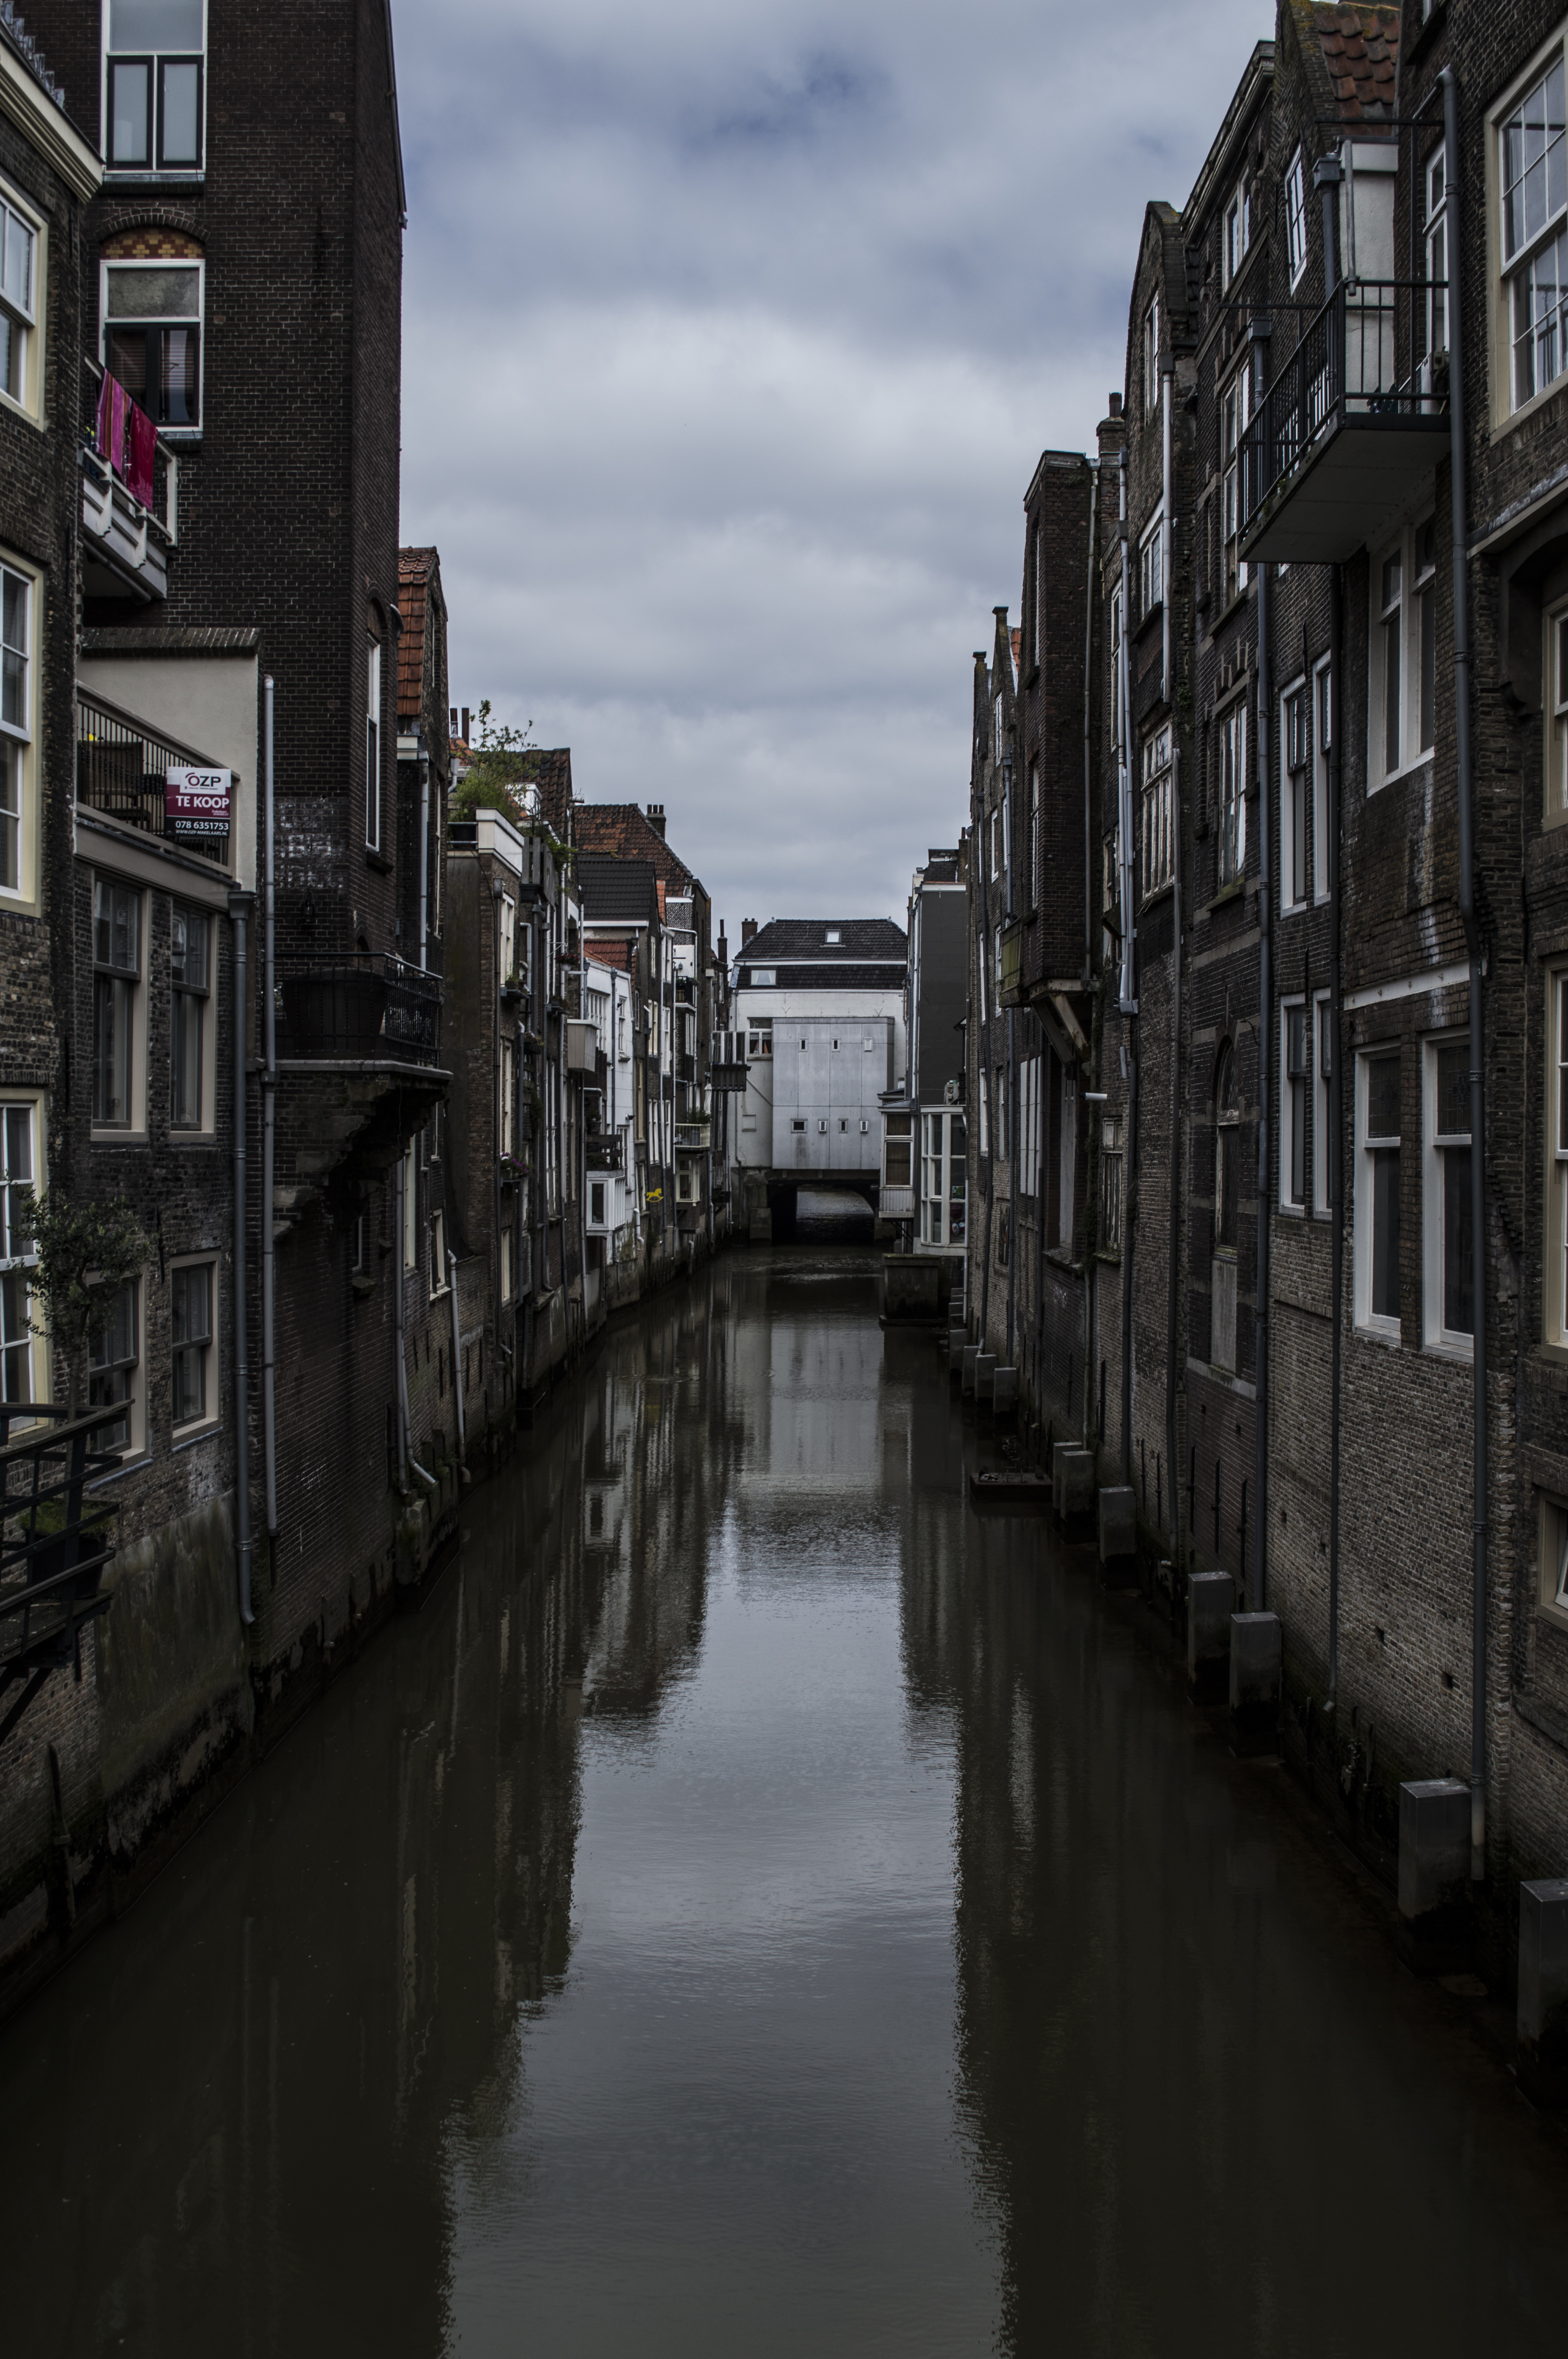
water, outdoor, architecture, town, building, urban, river, canal, cityscape, evening, reflection, nikon, historic, waterway, body of water, holland, nederland, netherlands, dutch, outdoorphotography, channel, urbanphotography, watercourse, paulvandevelde, pdvandevelde, padagudaloma, dordrecht, stadsfotografie, nederlandinfotos, historisch, voorstraat, stadswandeling, architectuur, pvdvfotografie, pdvandeveldedordrecht, diep, scheffersplein, rondjedordt, dedordtevaer, voorstraathaven, dutchphotography, totallydutch, wijnstraat, dordtmonumenteel, erfgoedcentrumdiep, visbrug, openmonumentendag, tolbrug, landform, urban area, geographical feature